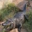
Label: crocodile